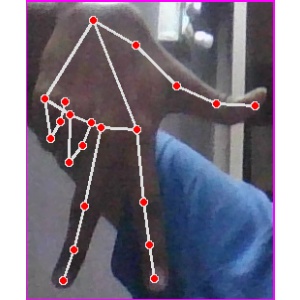
अक्षर: ग